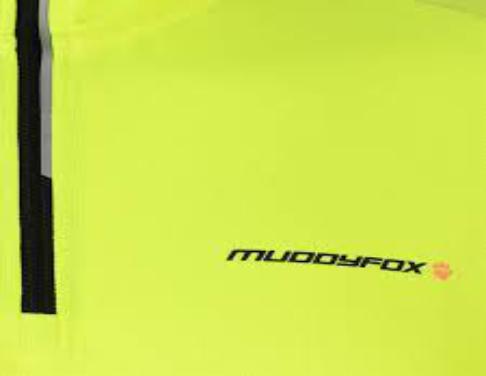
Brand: muddy fox
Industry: Transportation